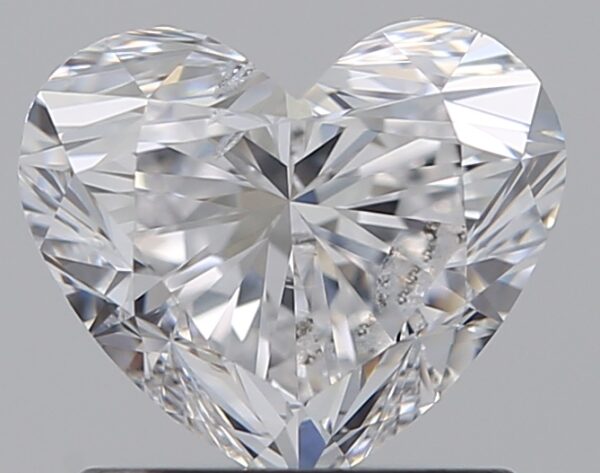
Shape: heart
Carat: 1.02
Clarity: SI2
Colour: D
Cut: EX
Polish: EX
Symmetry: VG
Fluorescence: M
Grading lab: GIA
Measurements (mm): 5.9 x 6.92 x 4.15